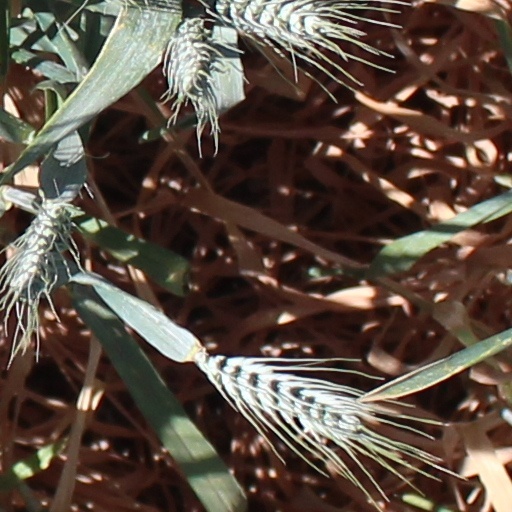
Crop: wheat